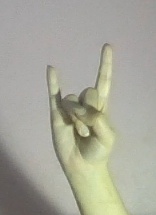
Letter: la